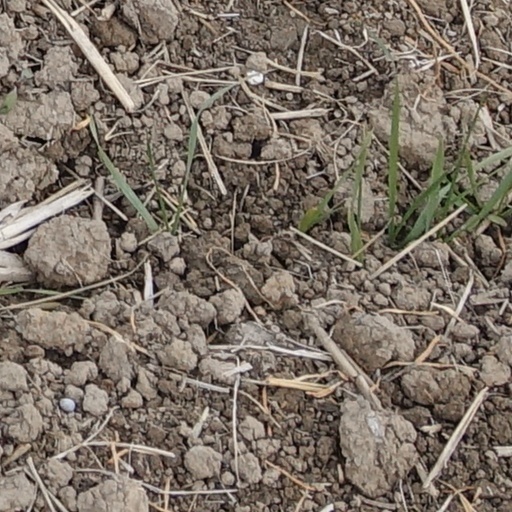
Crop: wheat